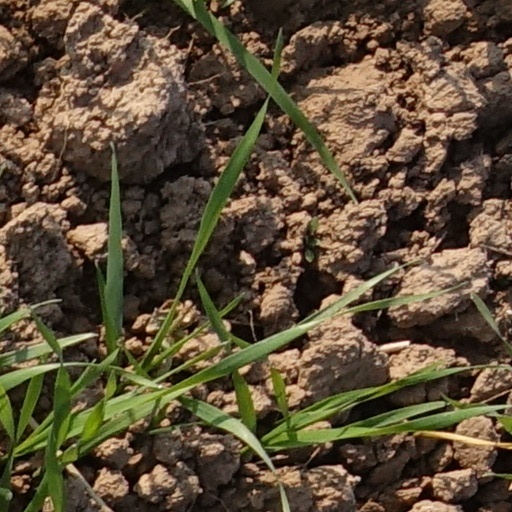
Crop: wheat